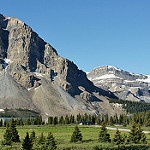
Label: mountain